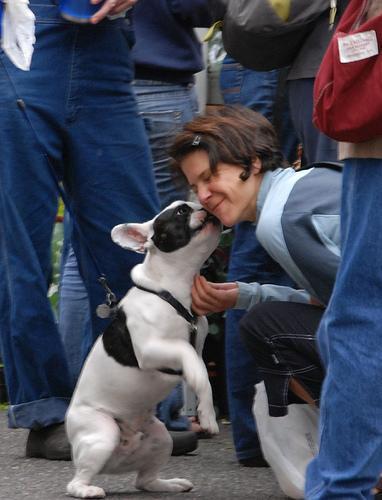
French_bulldog